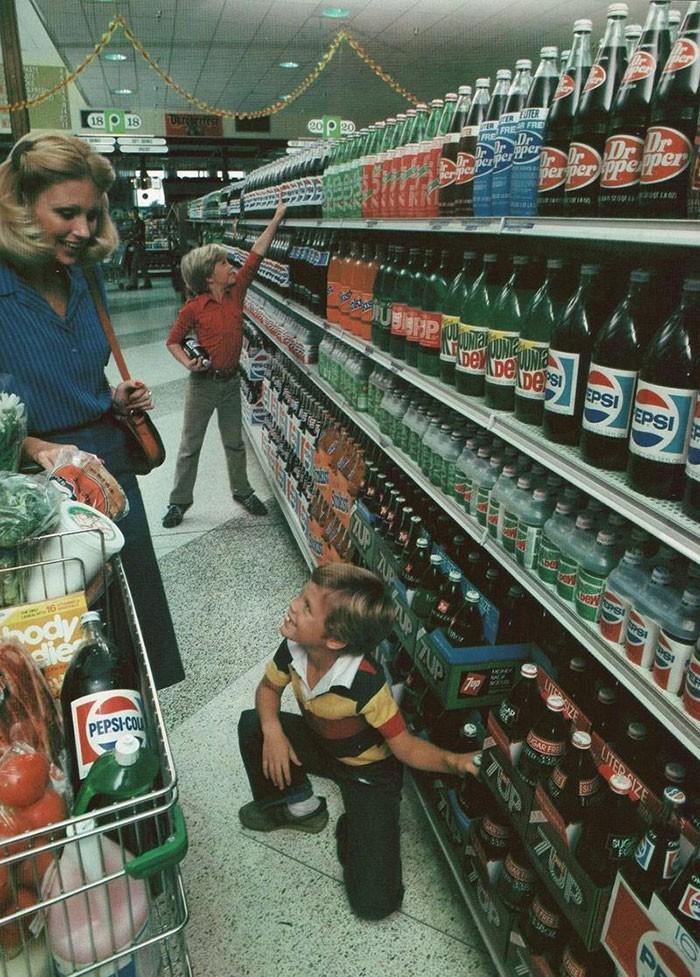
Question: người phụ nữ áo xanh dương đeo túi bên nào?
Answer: bên tay trái